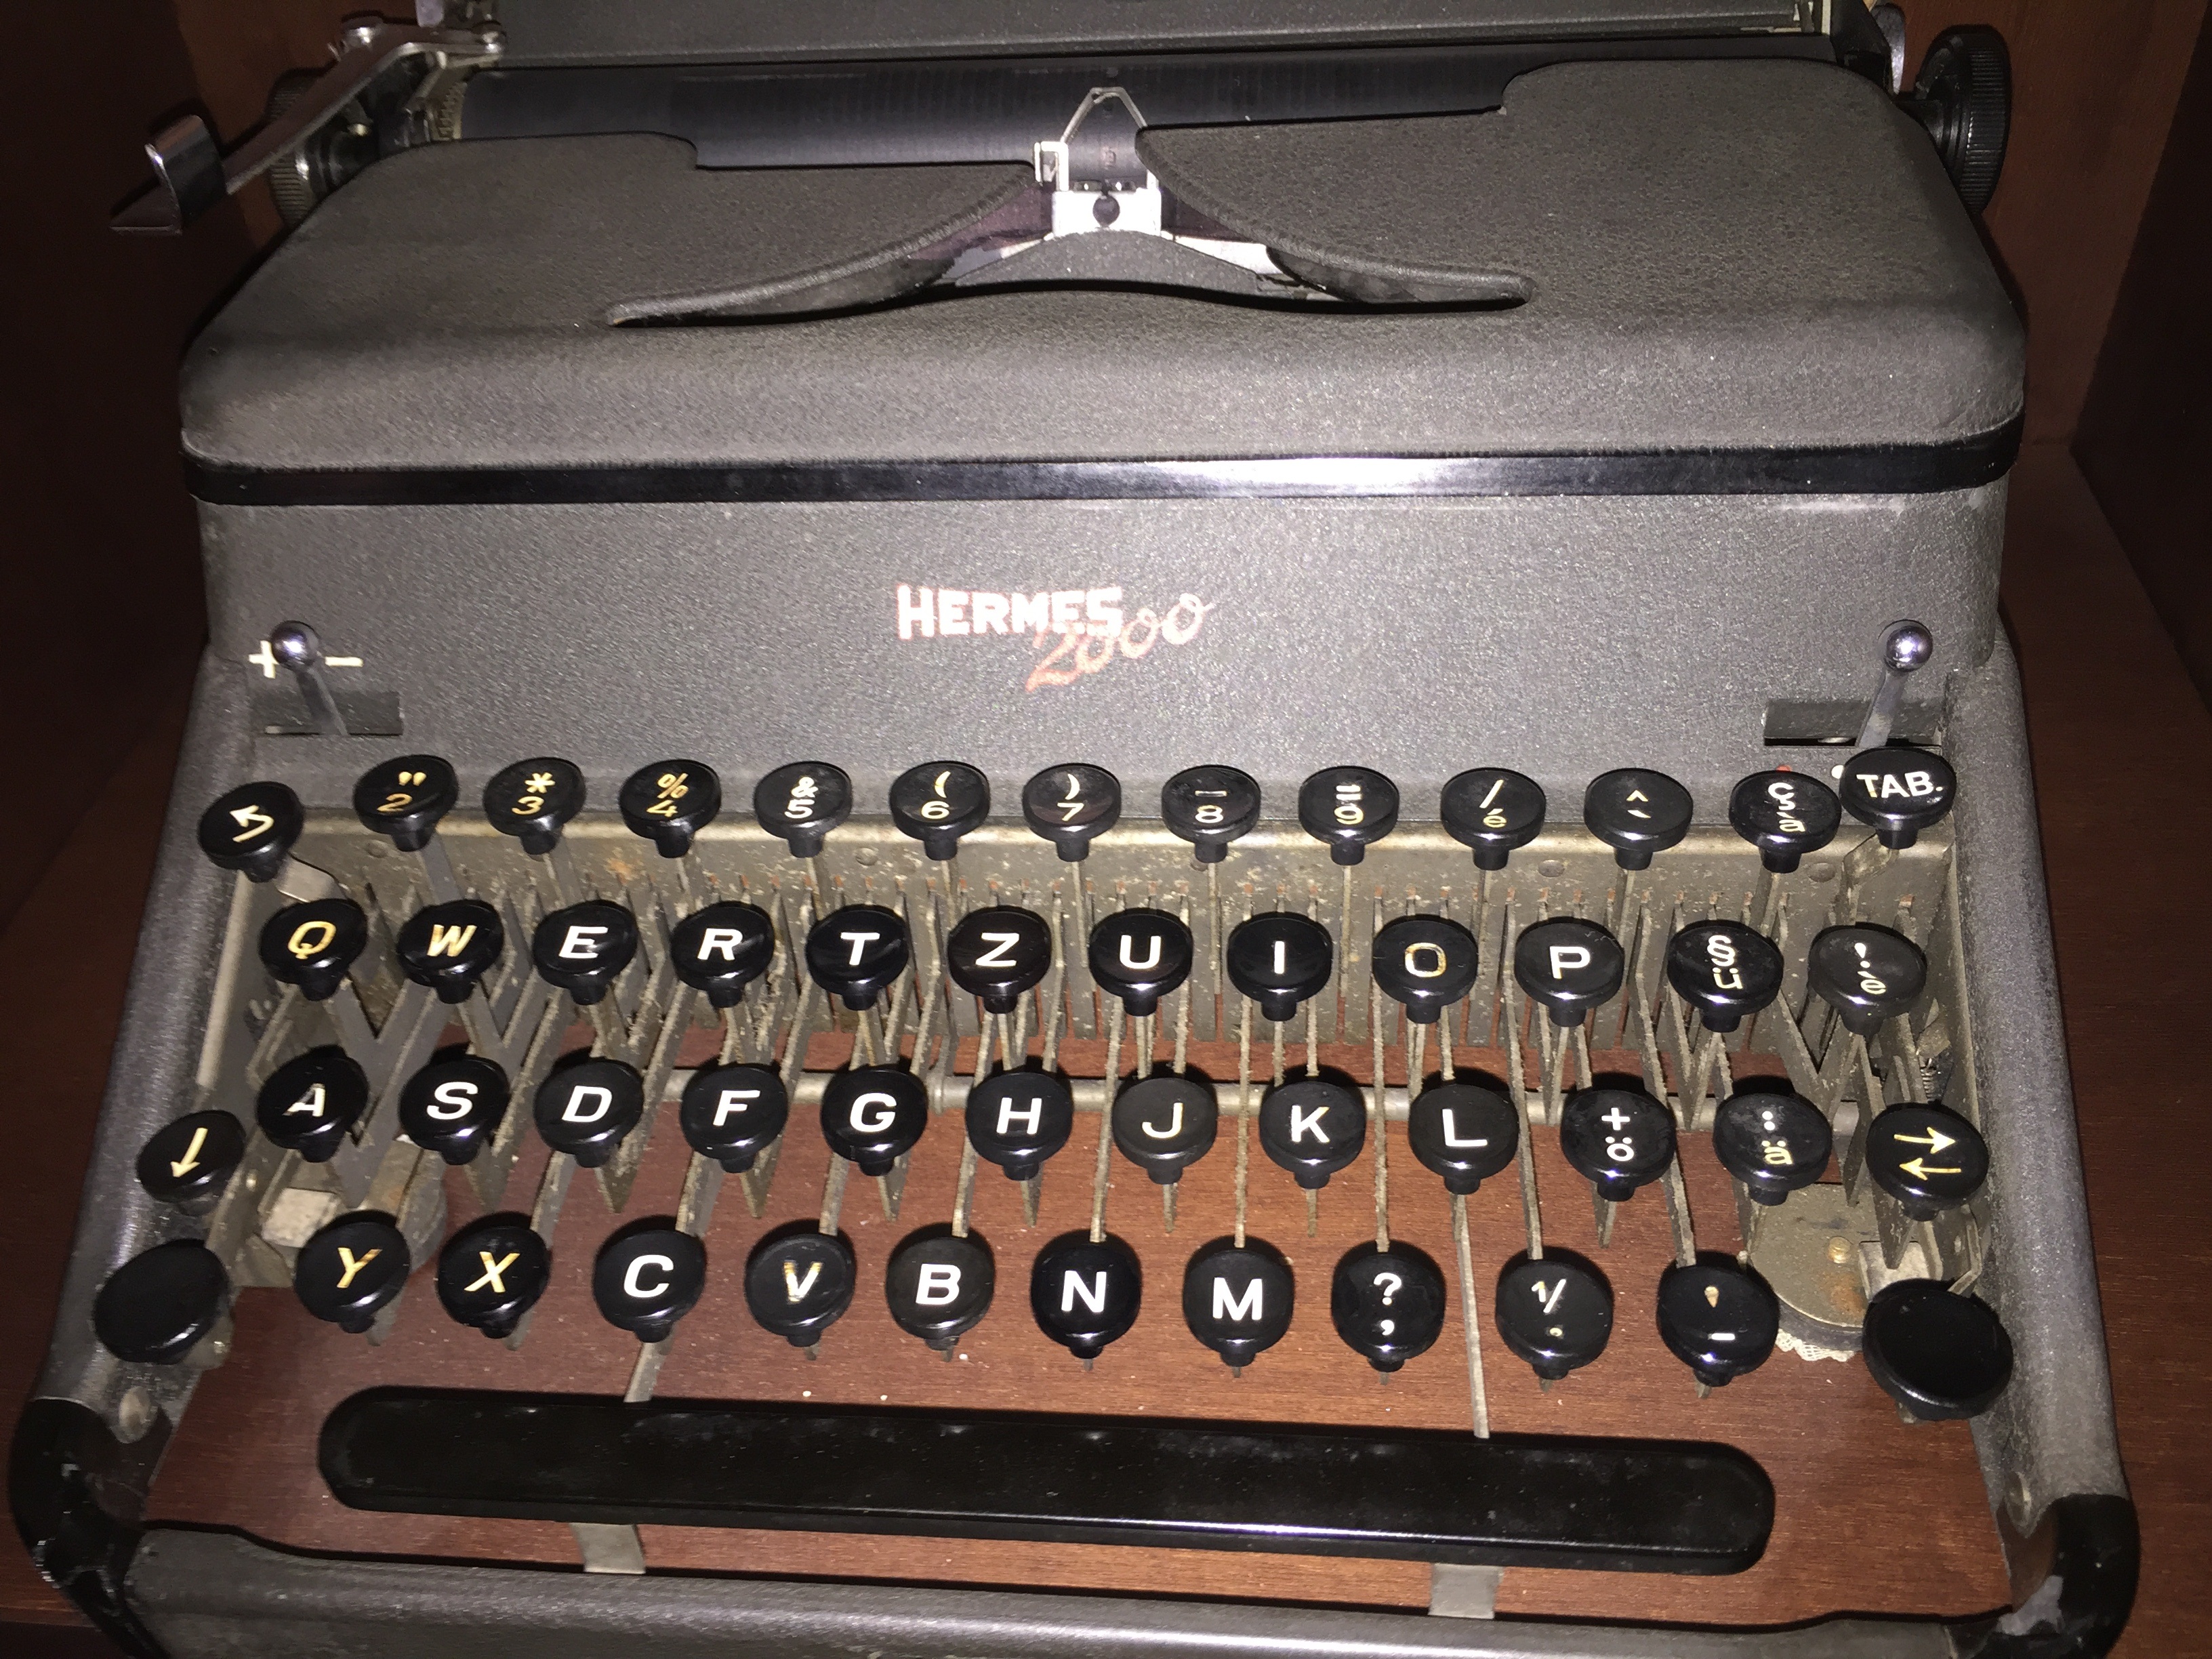
vintage, retro, typewriter, communication, old typewriter, former, secretary, office supplies, office equipment